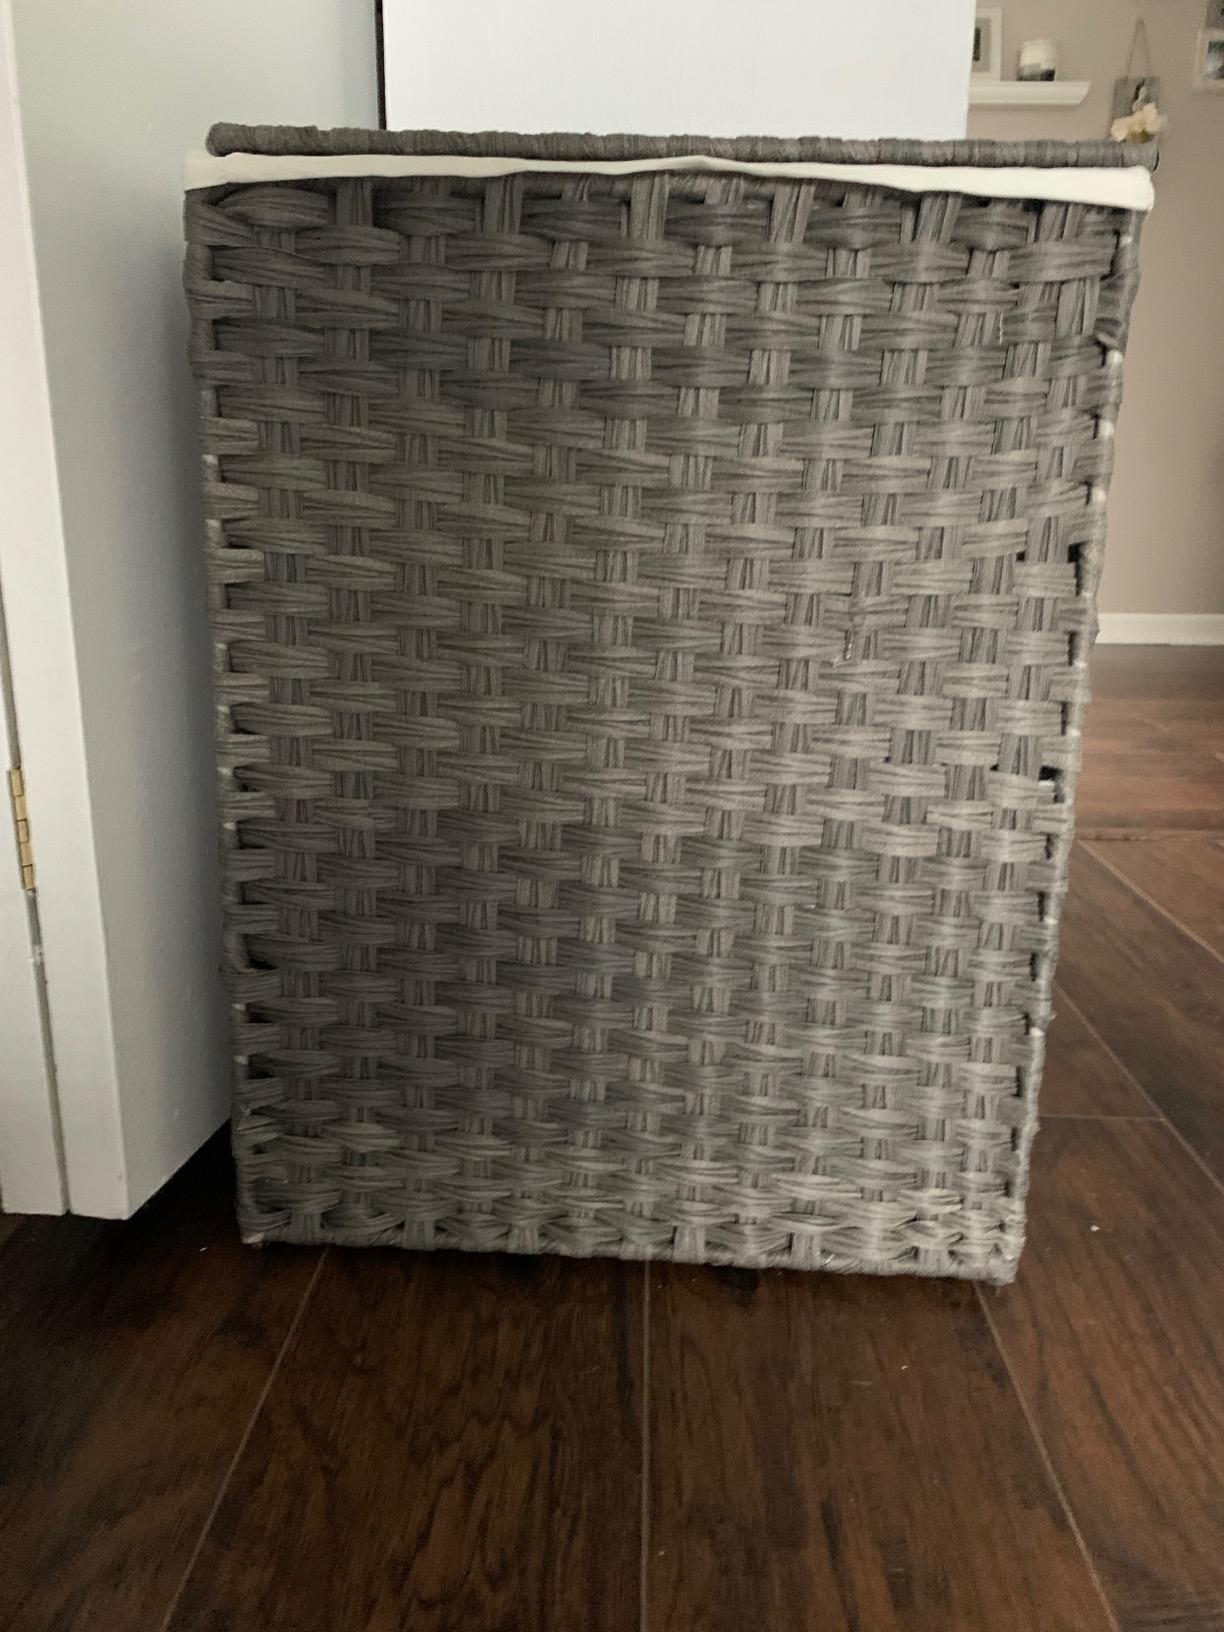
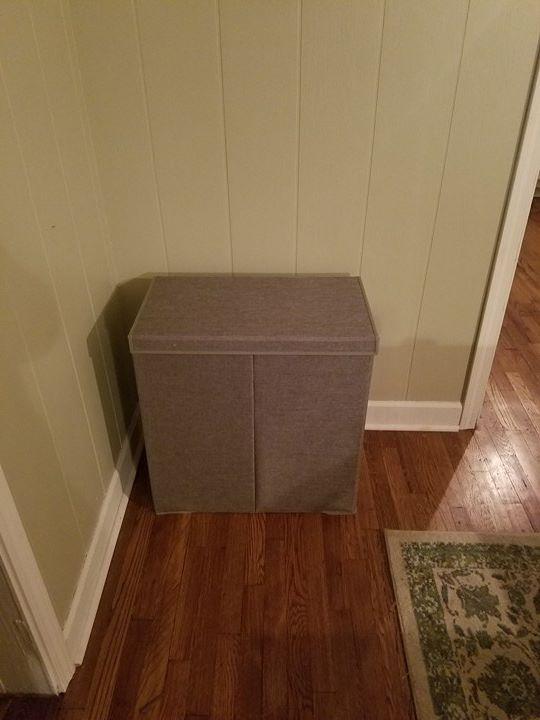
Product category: items_hamper
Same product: no